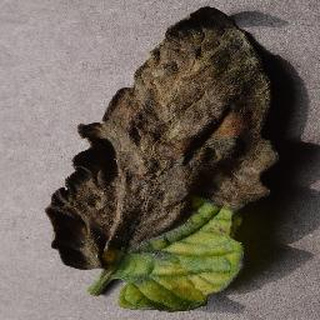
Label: tomato_late_blight